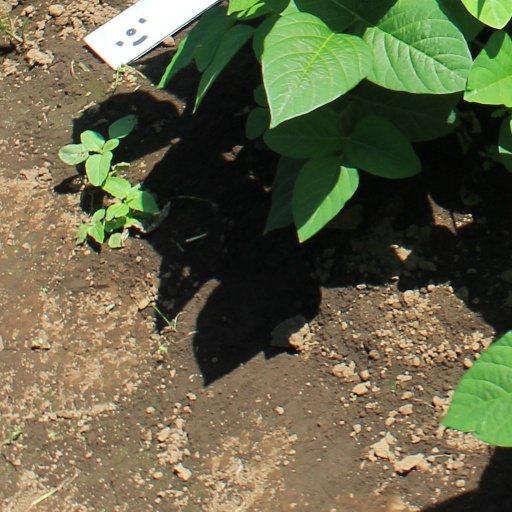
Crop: soybean